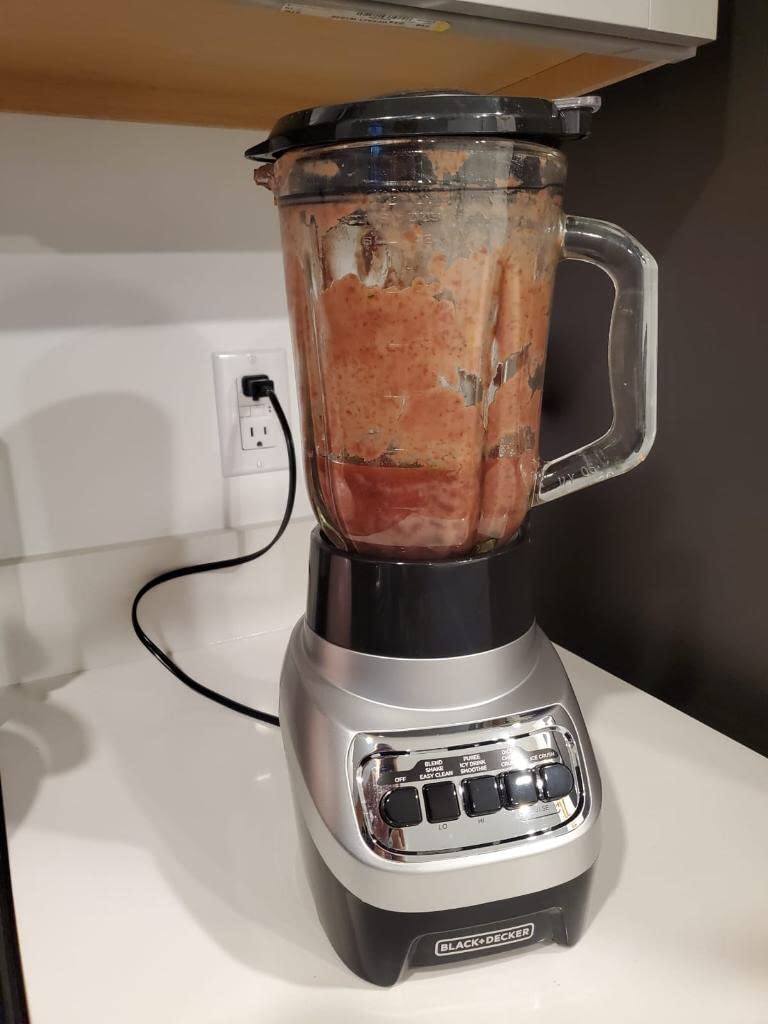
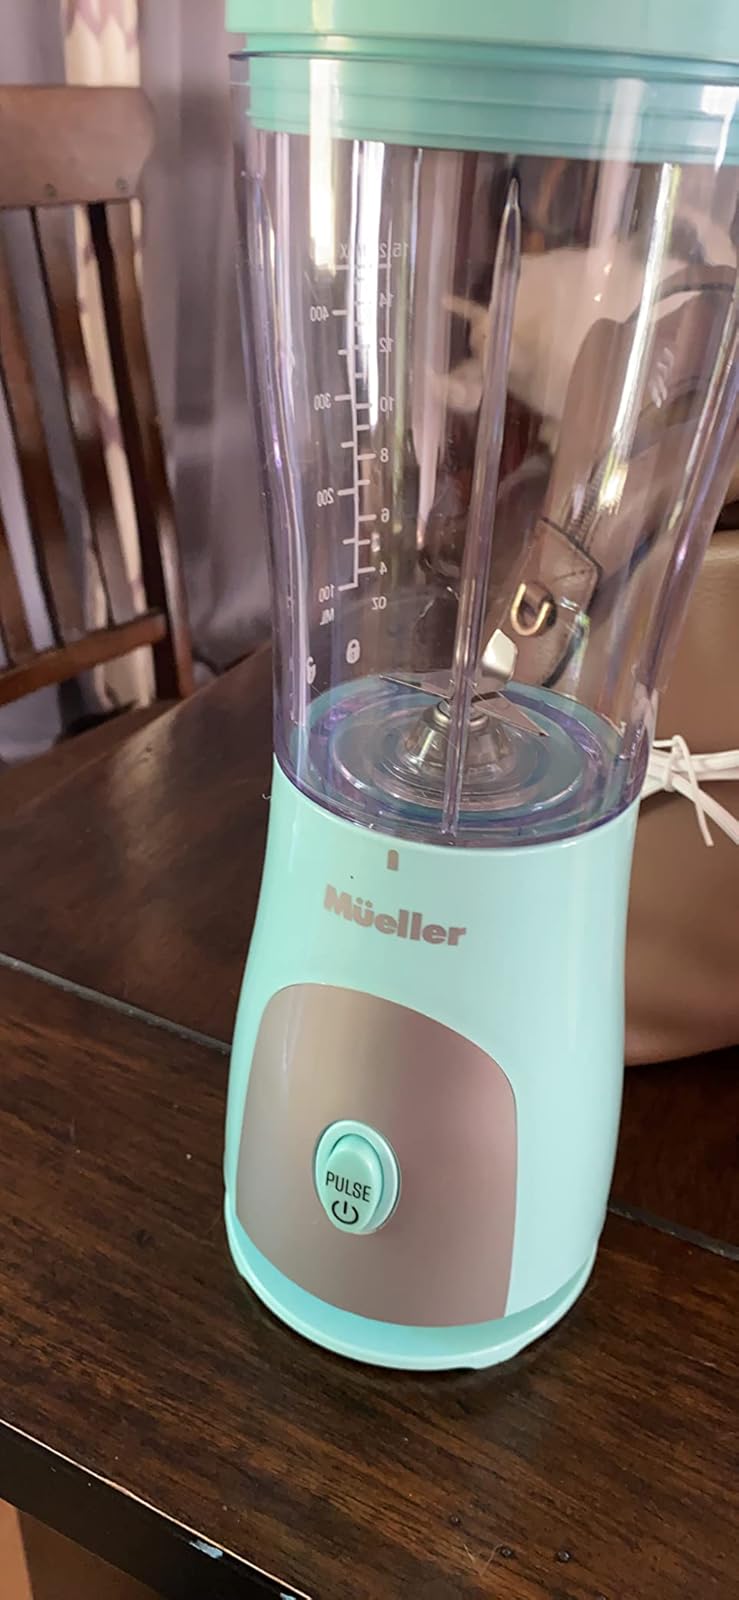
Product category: items_blender
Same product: no